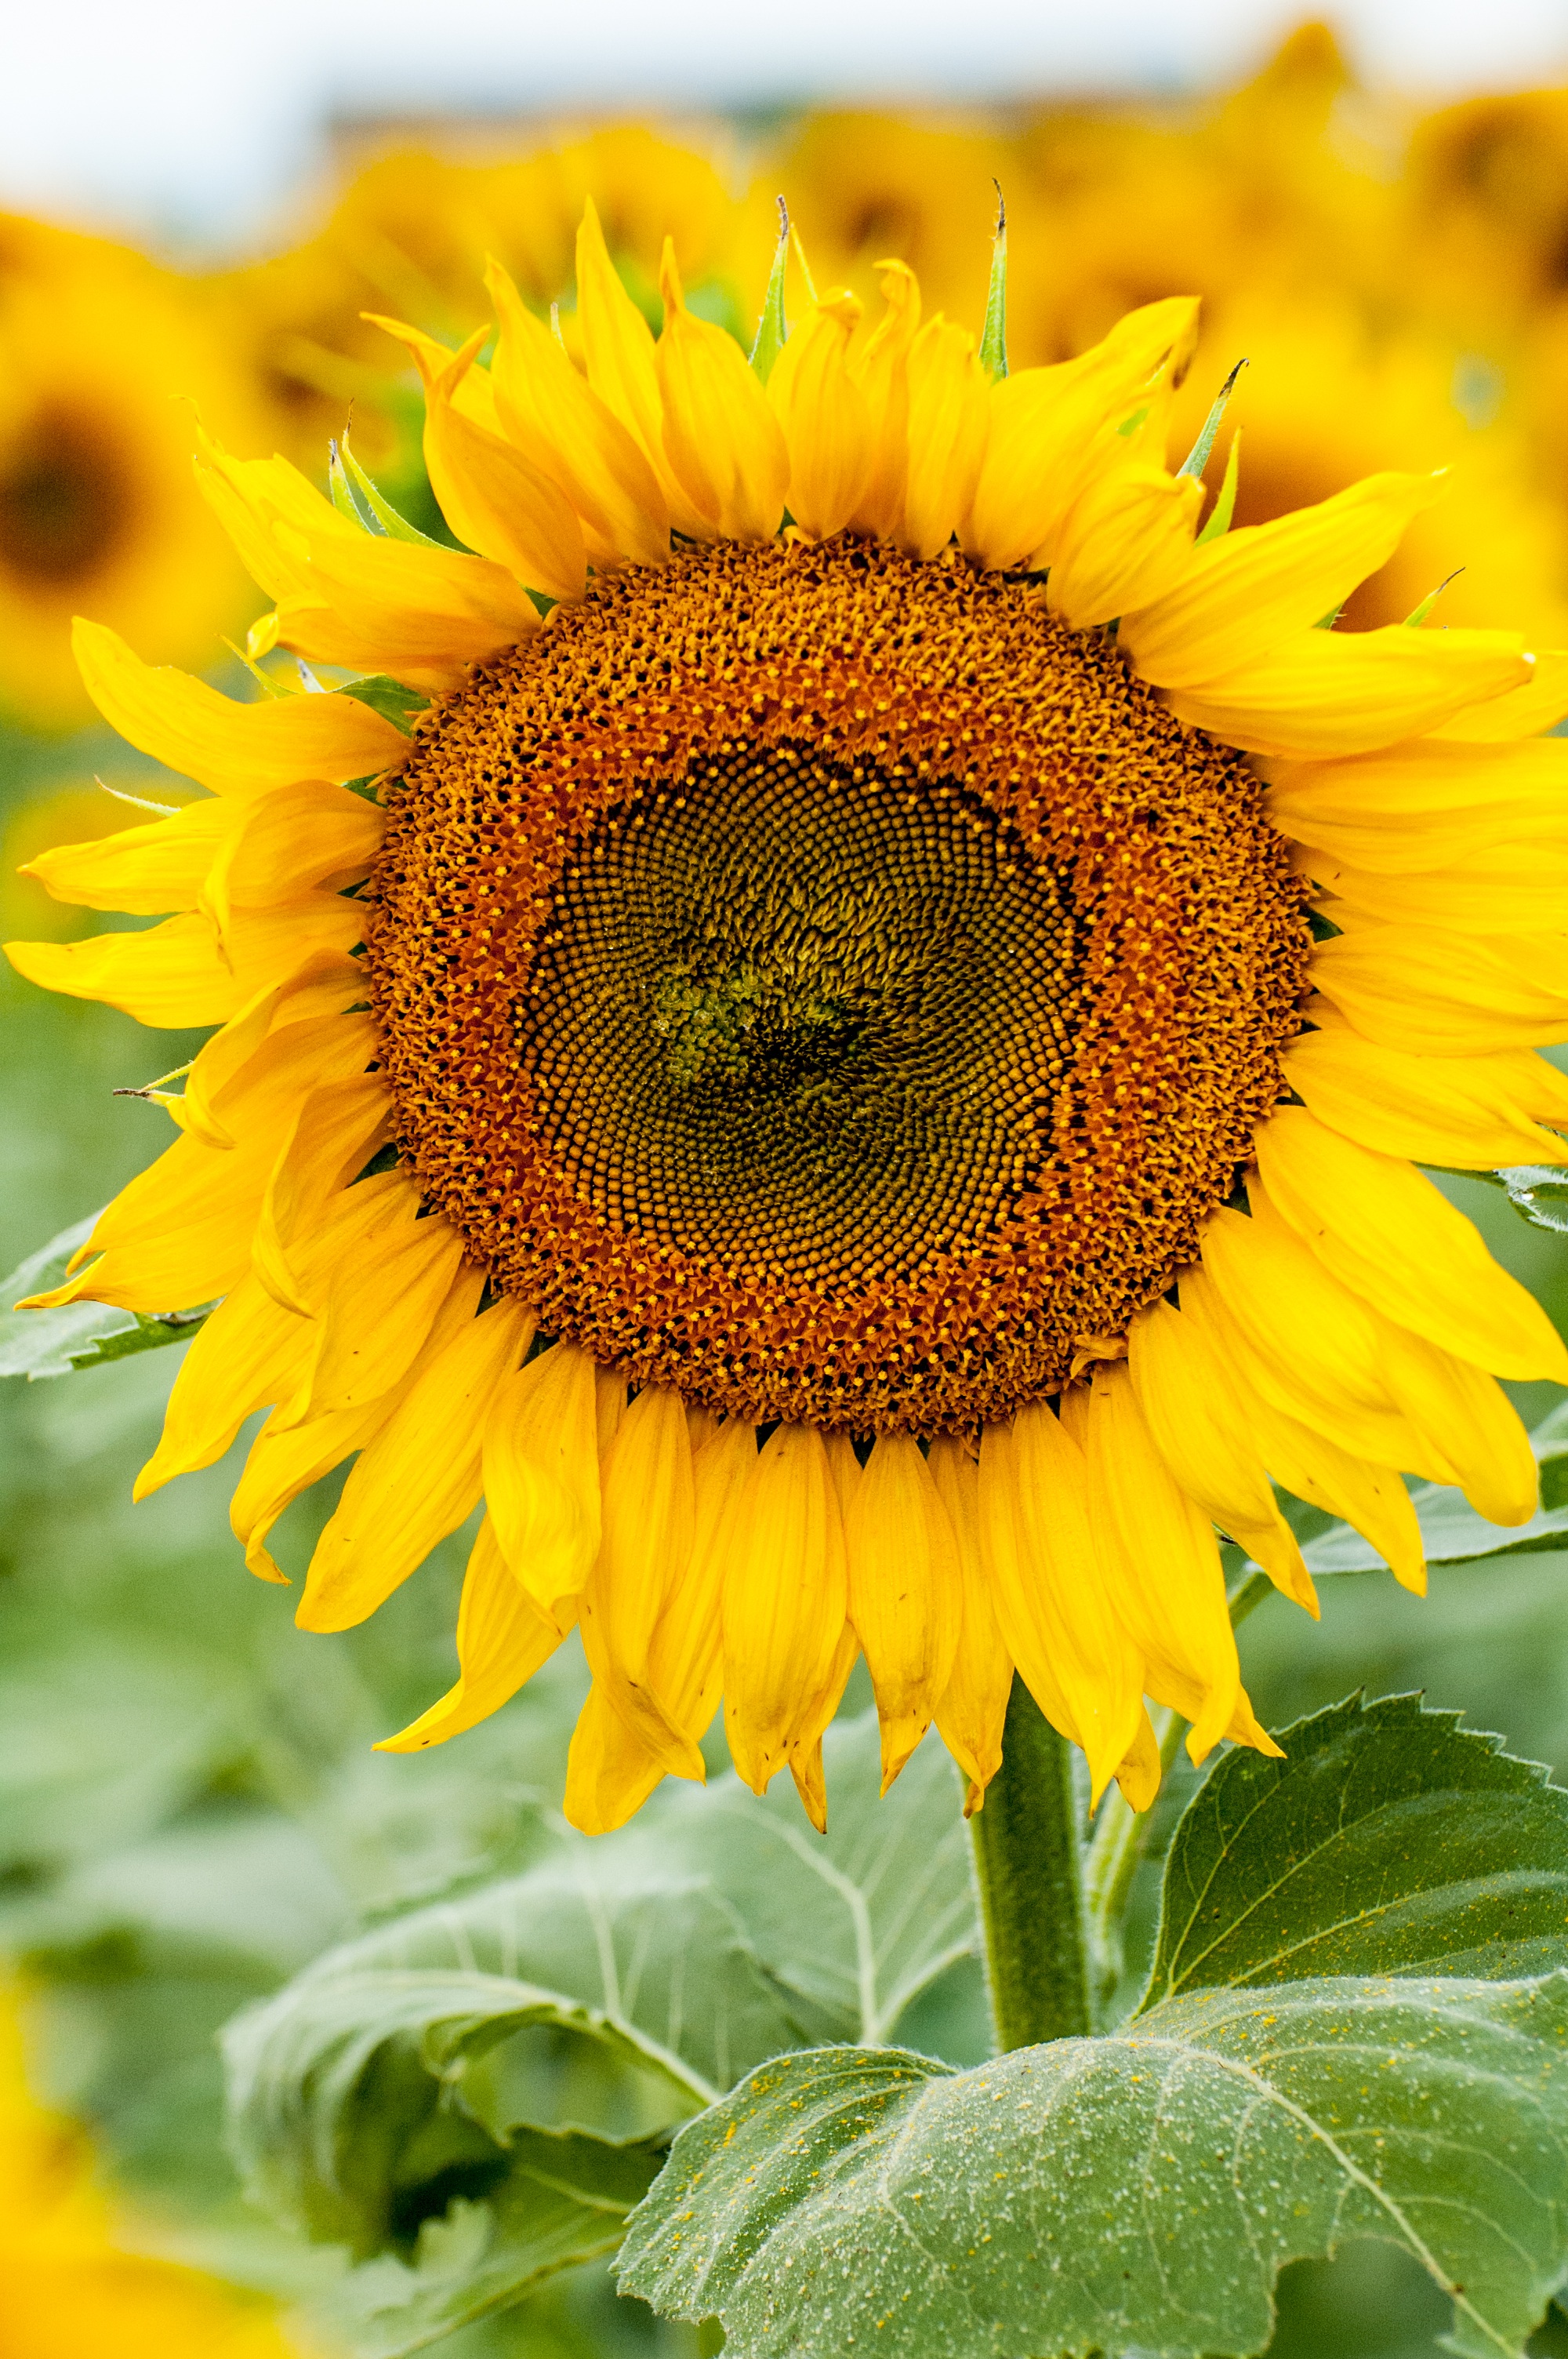
nature, plant, sun, field, sunlight, flower, petal, summer, yellow, agriculture, sunflower, sunflower field, field of flowers, flowering plant, daisy family, asterales, sunflower seed, annual plant, land plant